Onomachi Station

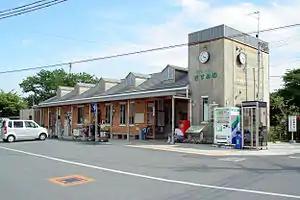
Onomachi Station in May 2009

is a passenger railway station located in the city of Ono, Hyōgo Prefecture, Japan, operated by West Japan Railway Company (JR West).